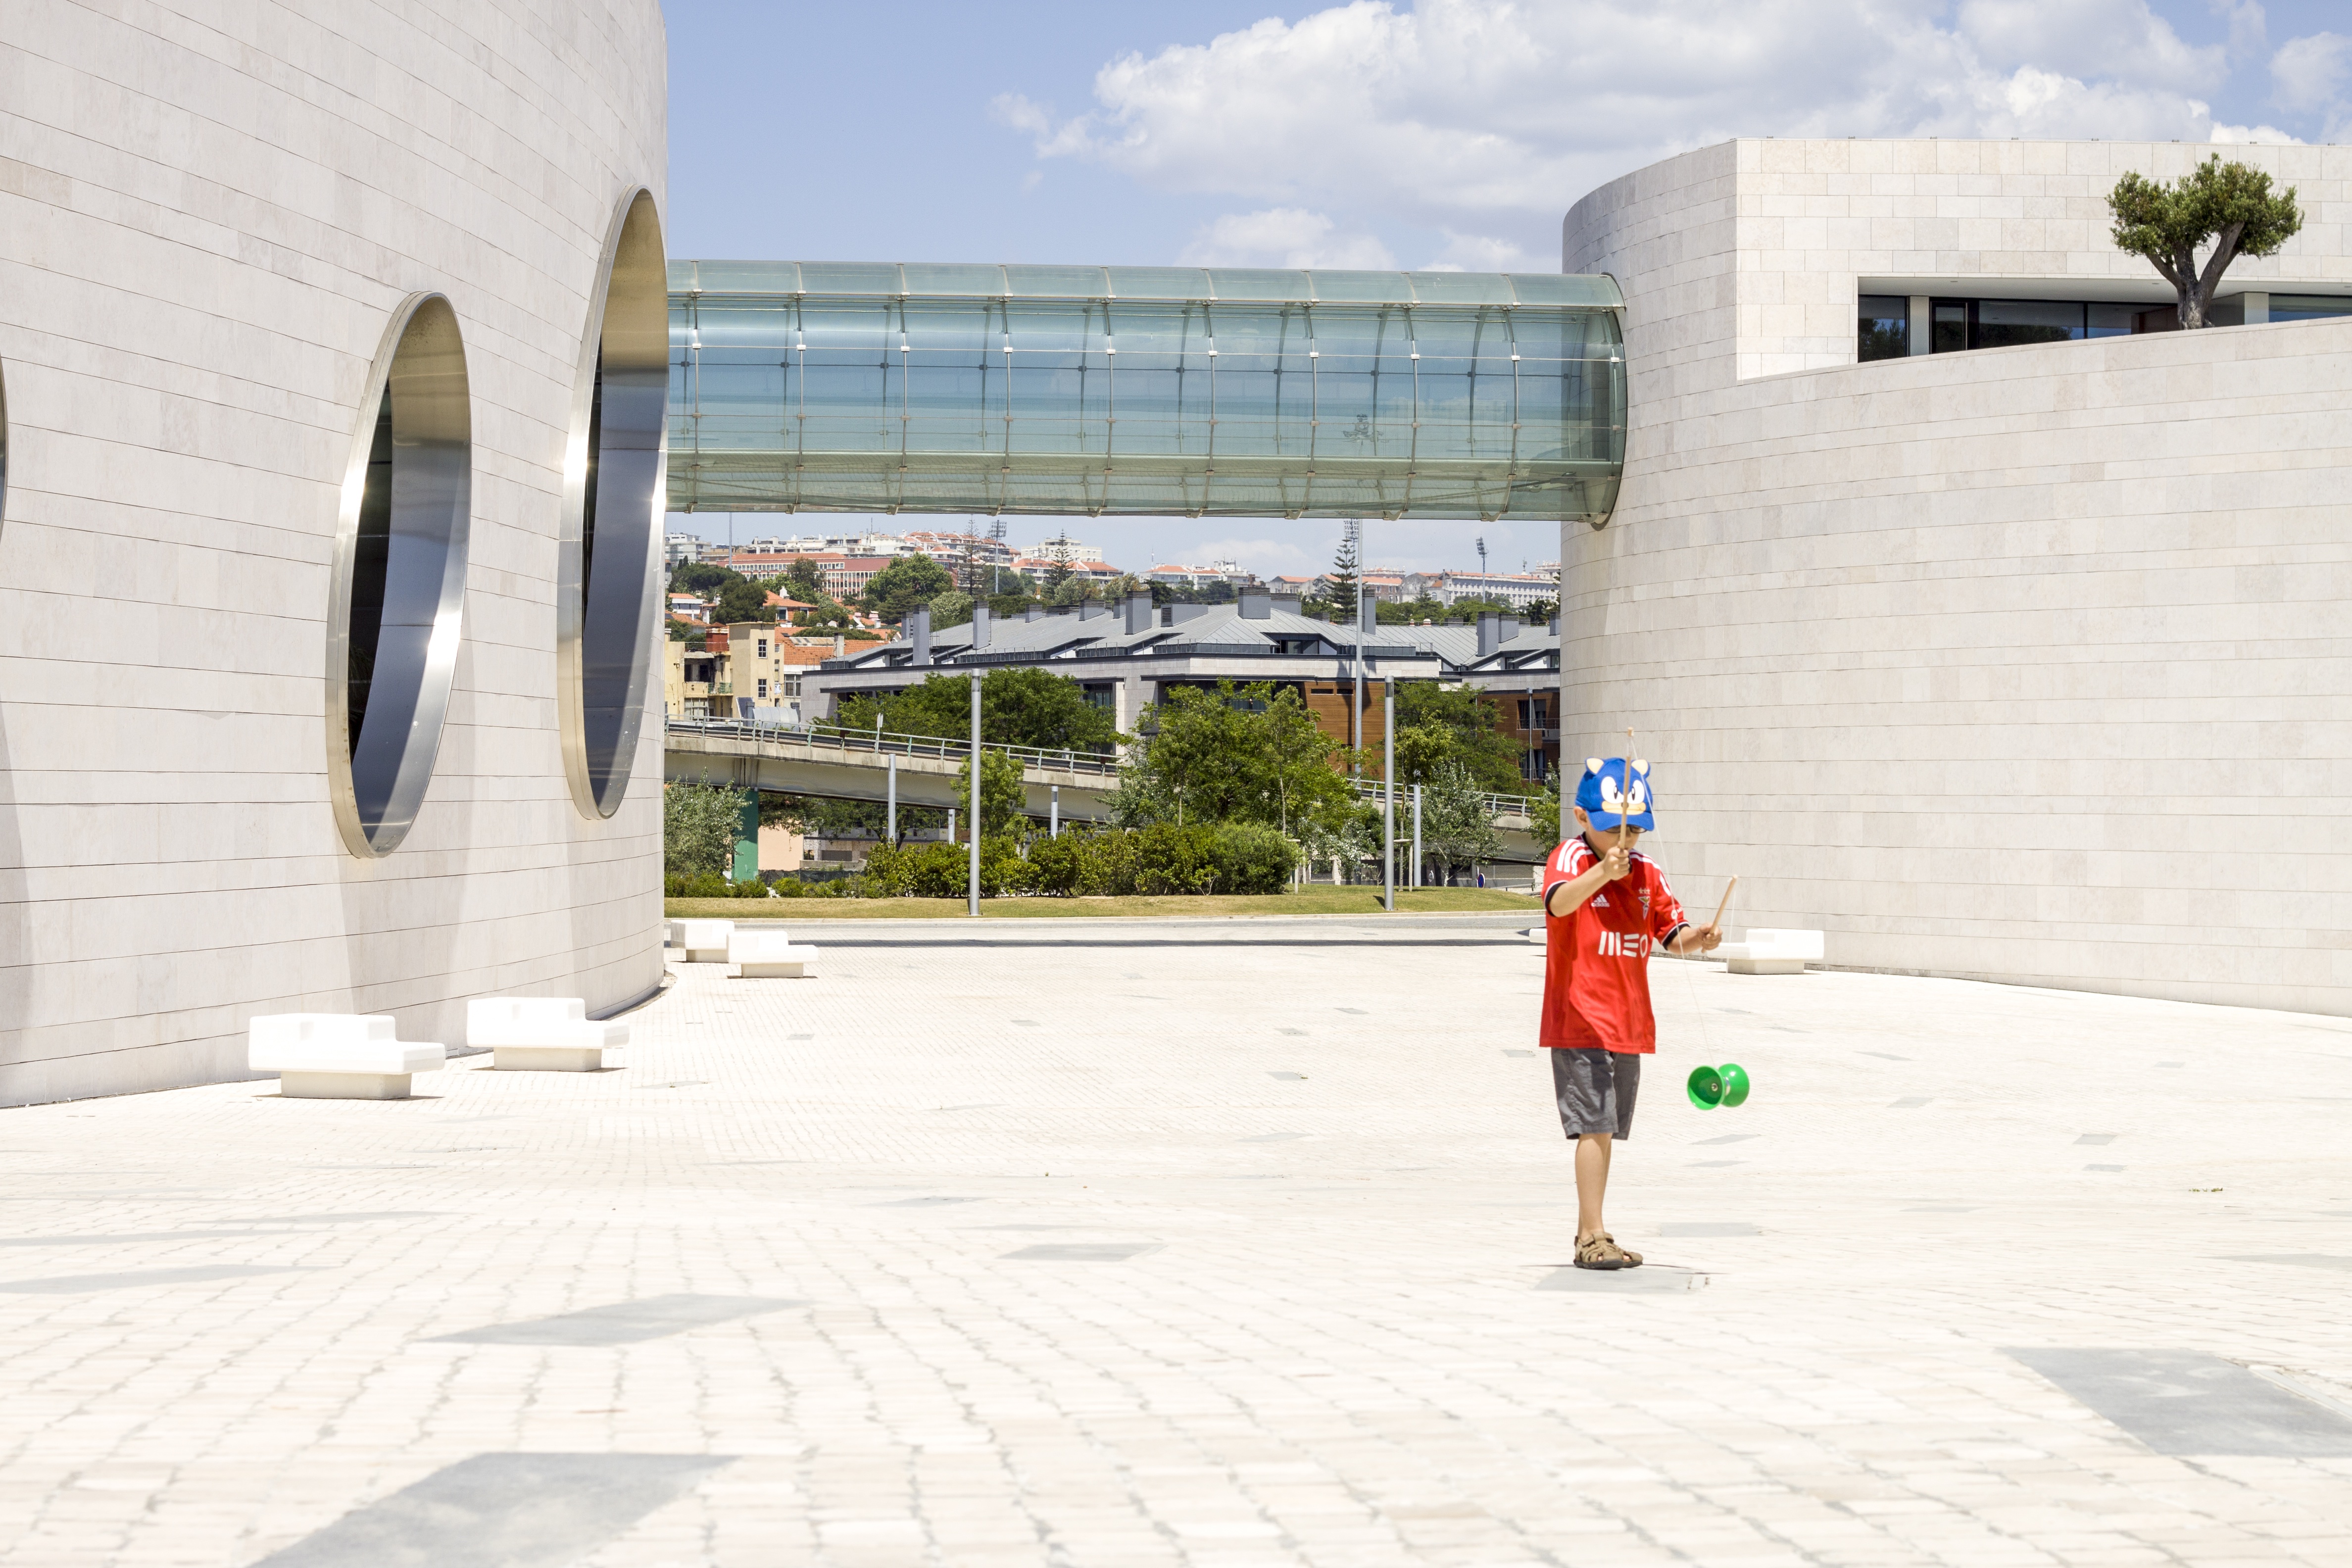
architecture, vacation, travel, tourism